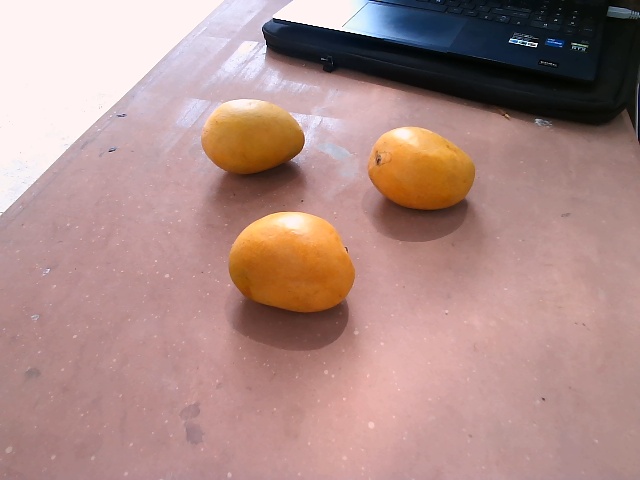
Label: Ripe_Mango